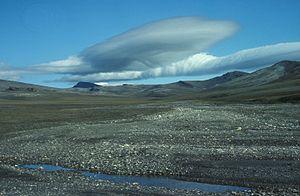
La culture de Saqqaq est une culture préhistorique du Groenland. Elle s'est développée sur la période comprise entre 2 500 et 800 ans av. J.-C. Avec celle de l'Indépendance I, attestée durant les IIIᵉ millénaire av. J.-C. et IIᵉ millénaire av. J.-C., le Saqqaquien est l'une des deux plus anciennes cultures archéologiques connues au Groenland. La culture de Saqqaq est également attestée au nord-est du Nunavut, au sein de la péninsule de Bache, une terre située sur l'île d'Ellesmere.